Downing Point Battery

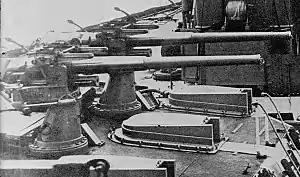
QF 12-pdr 18 cwt guns mounted on the Battleship HMS Dreadnought, the same type installed at Downing Point in 1917

The Downing Point Battery incorporated two gun emplacements, each was initially equipped with a QF 4.7-inch Mk I – IV naval gun, designed to engage enemy surface vessels threatening ships at anchor in the Firth of Forth and the naval facilities at Rosyth Dockyard. Each 4.7 inch gun could fire a shell weighing 20 kg out to range of 11 km.